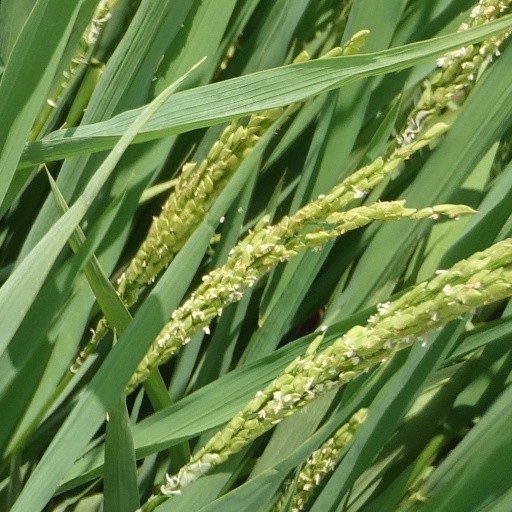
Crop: rice